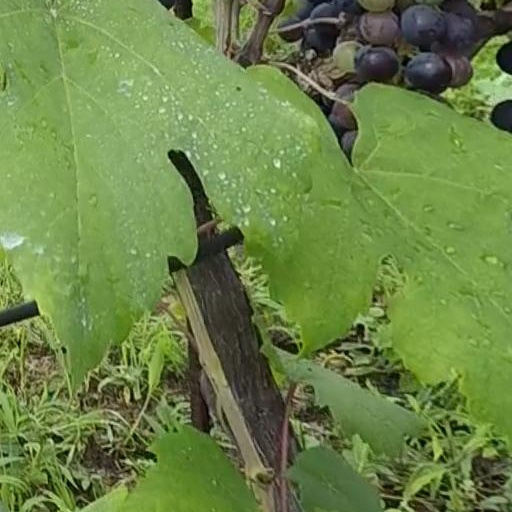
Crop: grape